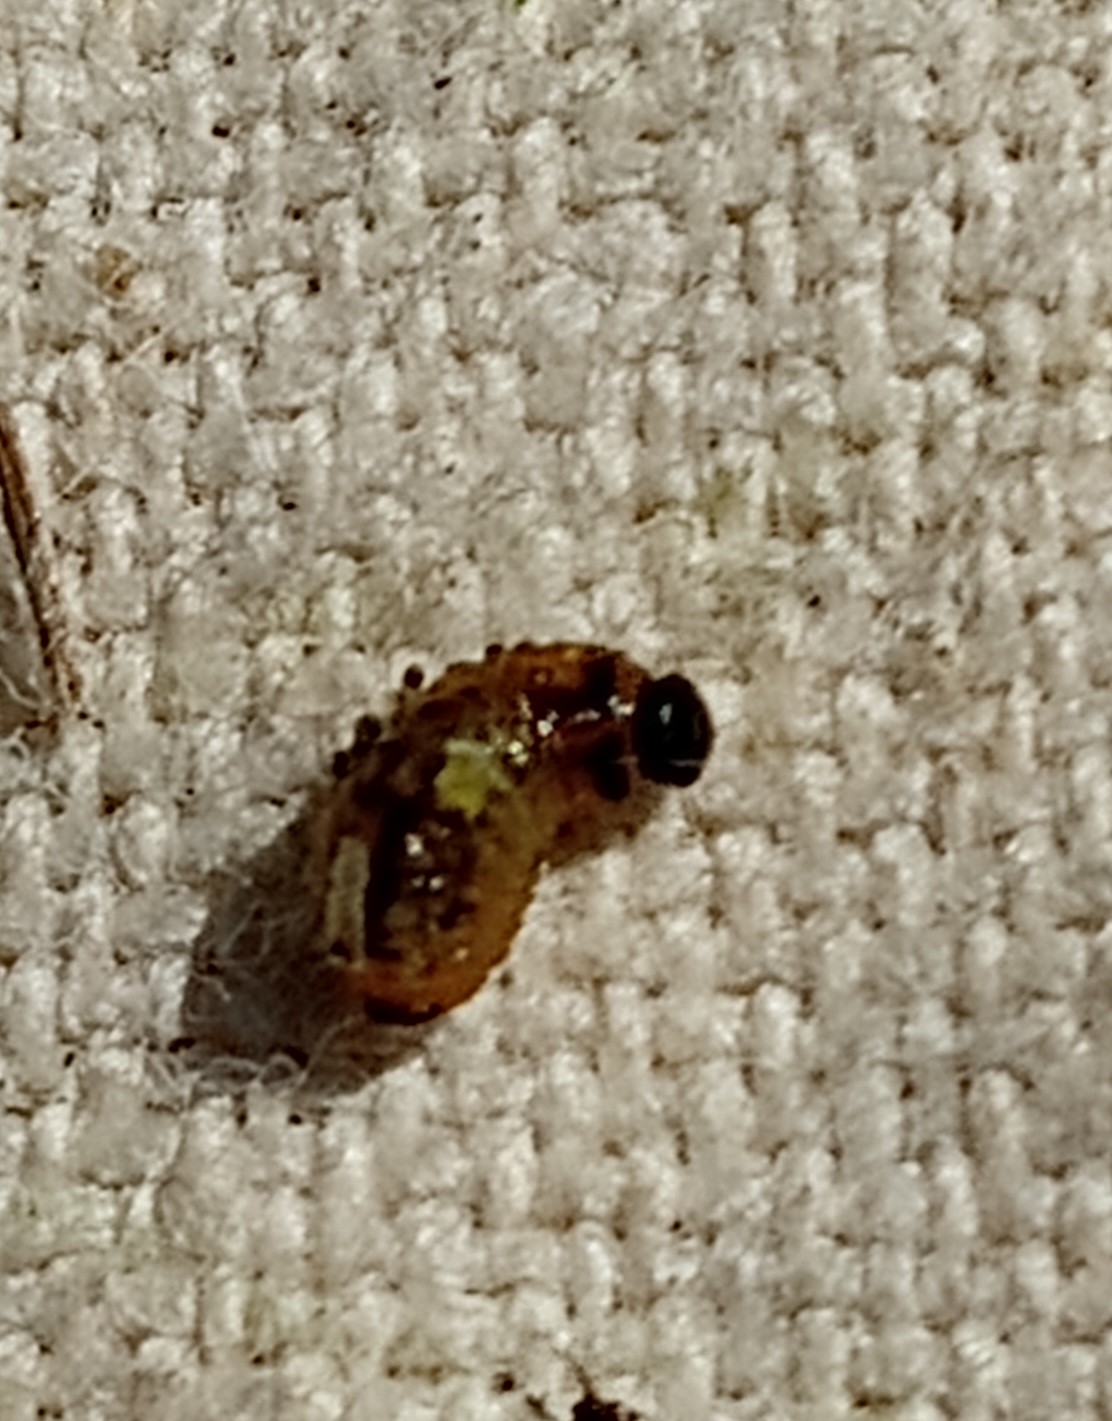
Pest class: cereal_leaf_beetle